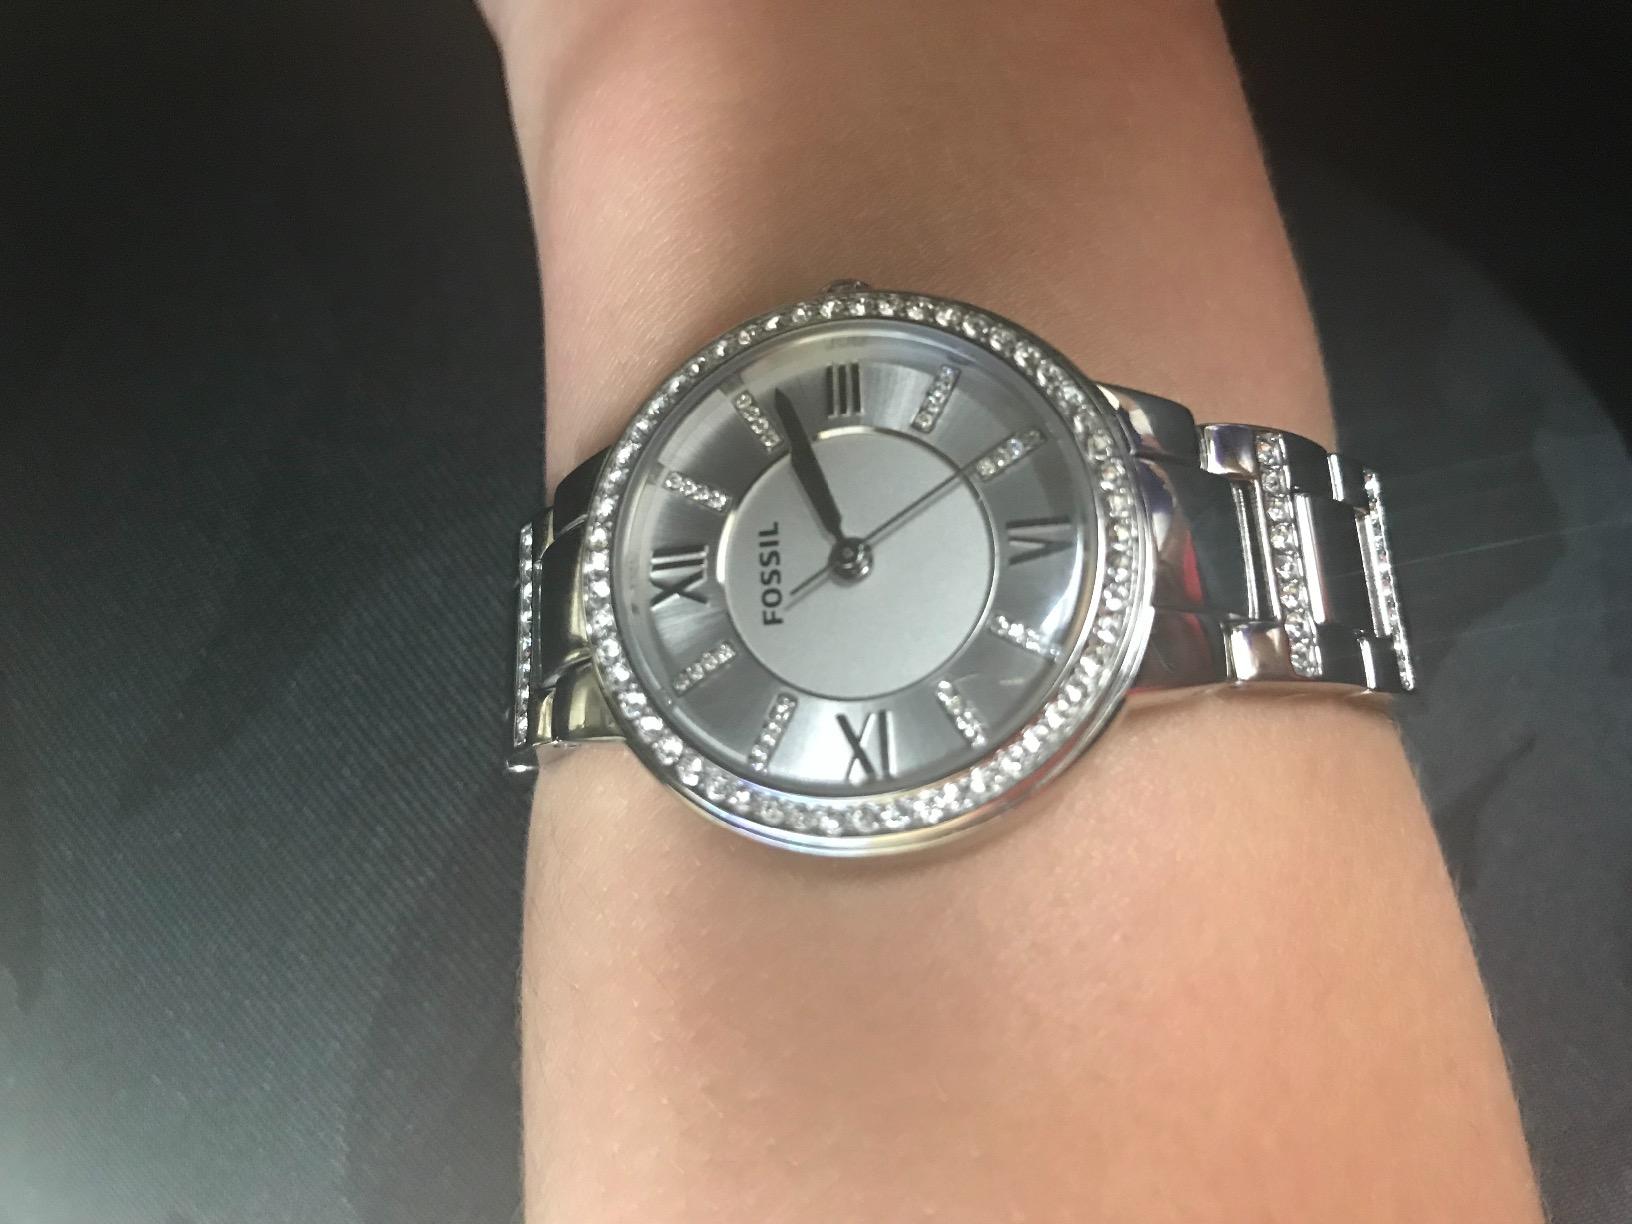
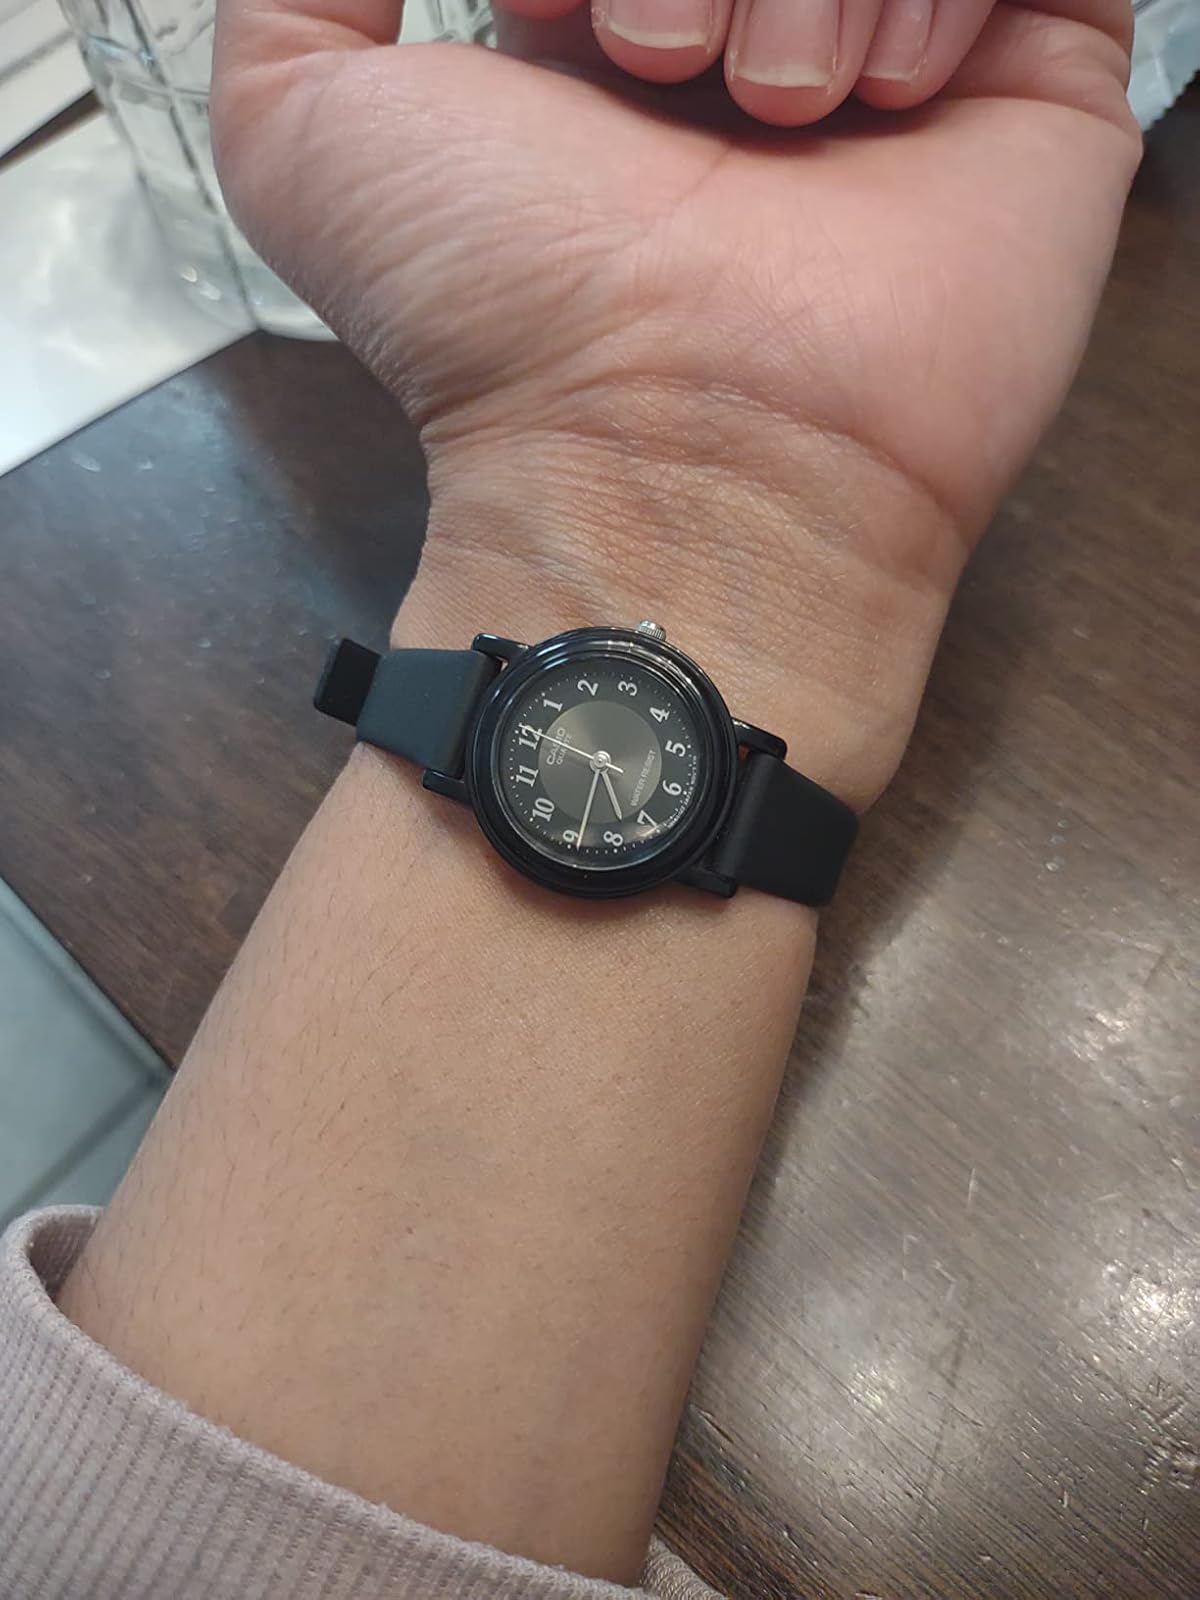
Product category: accessories_watch
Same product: no